This Book Is Broken

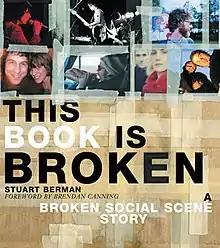
The cover of "This Book Is Broken", 2009.

This Book Is Broken is a book written by Eye Weekly editor Stuart Berman about the Toronto indie rock band Broken Social Scene, from its inception to its critical acclaim.